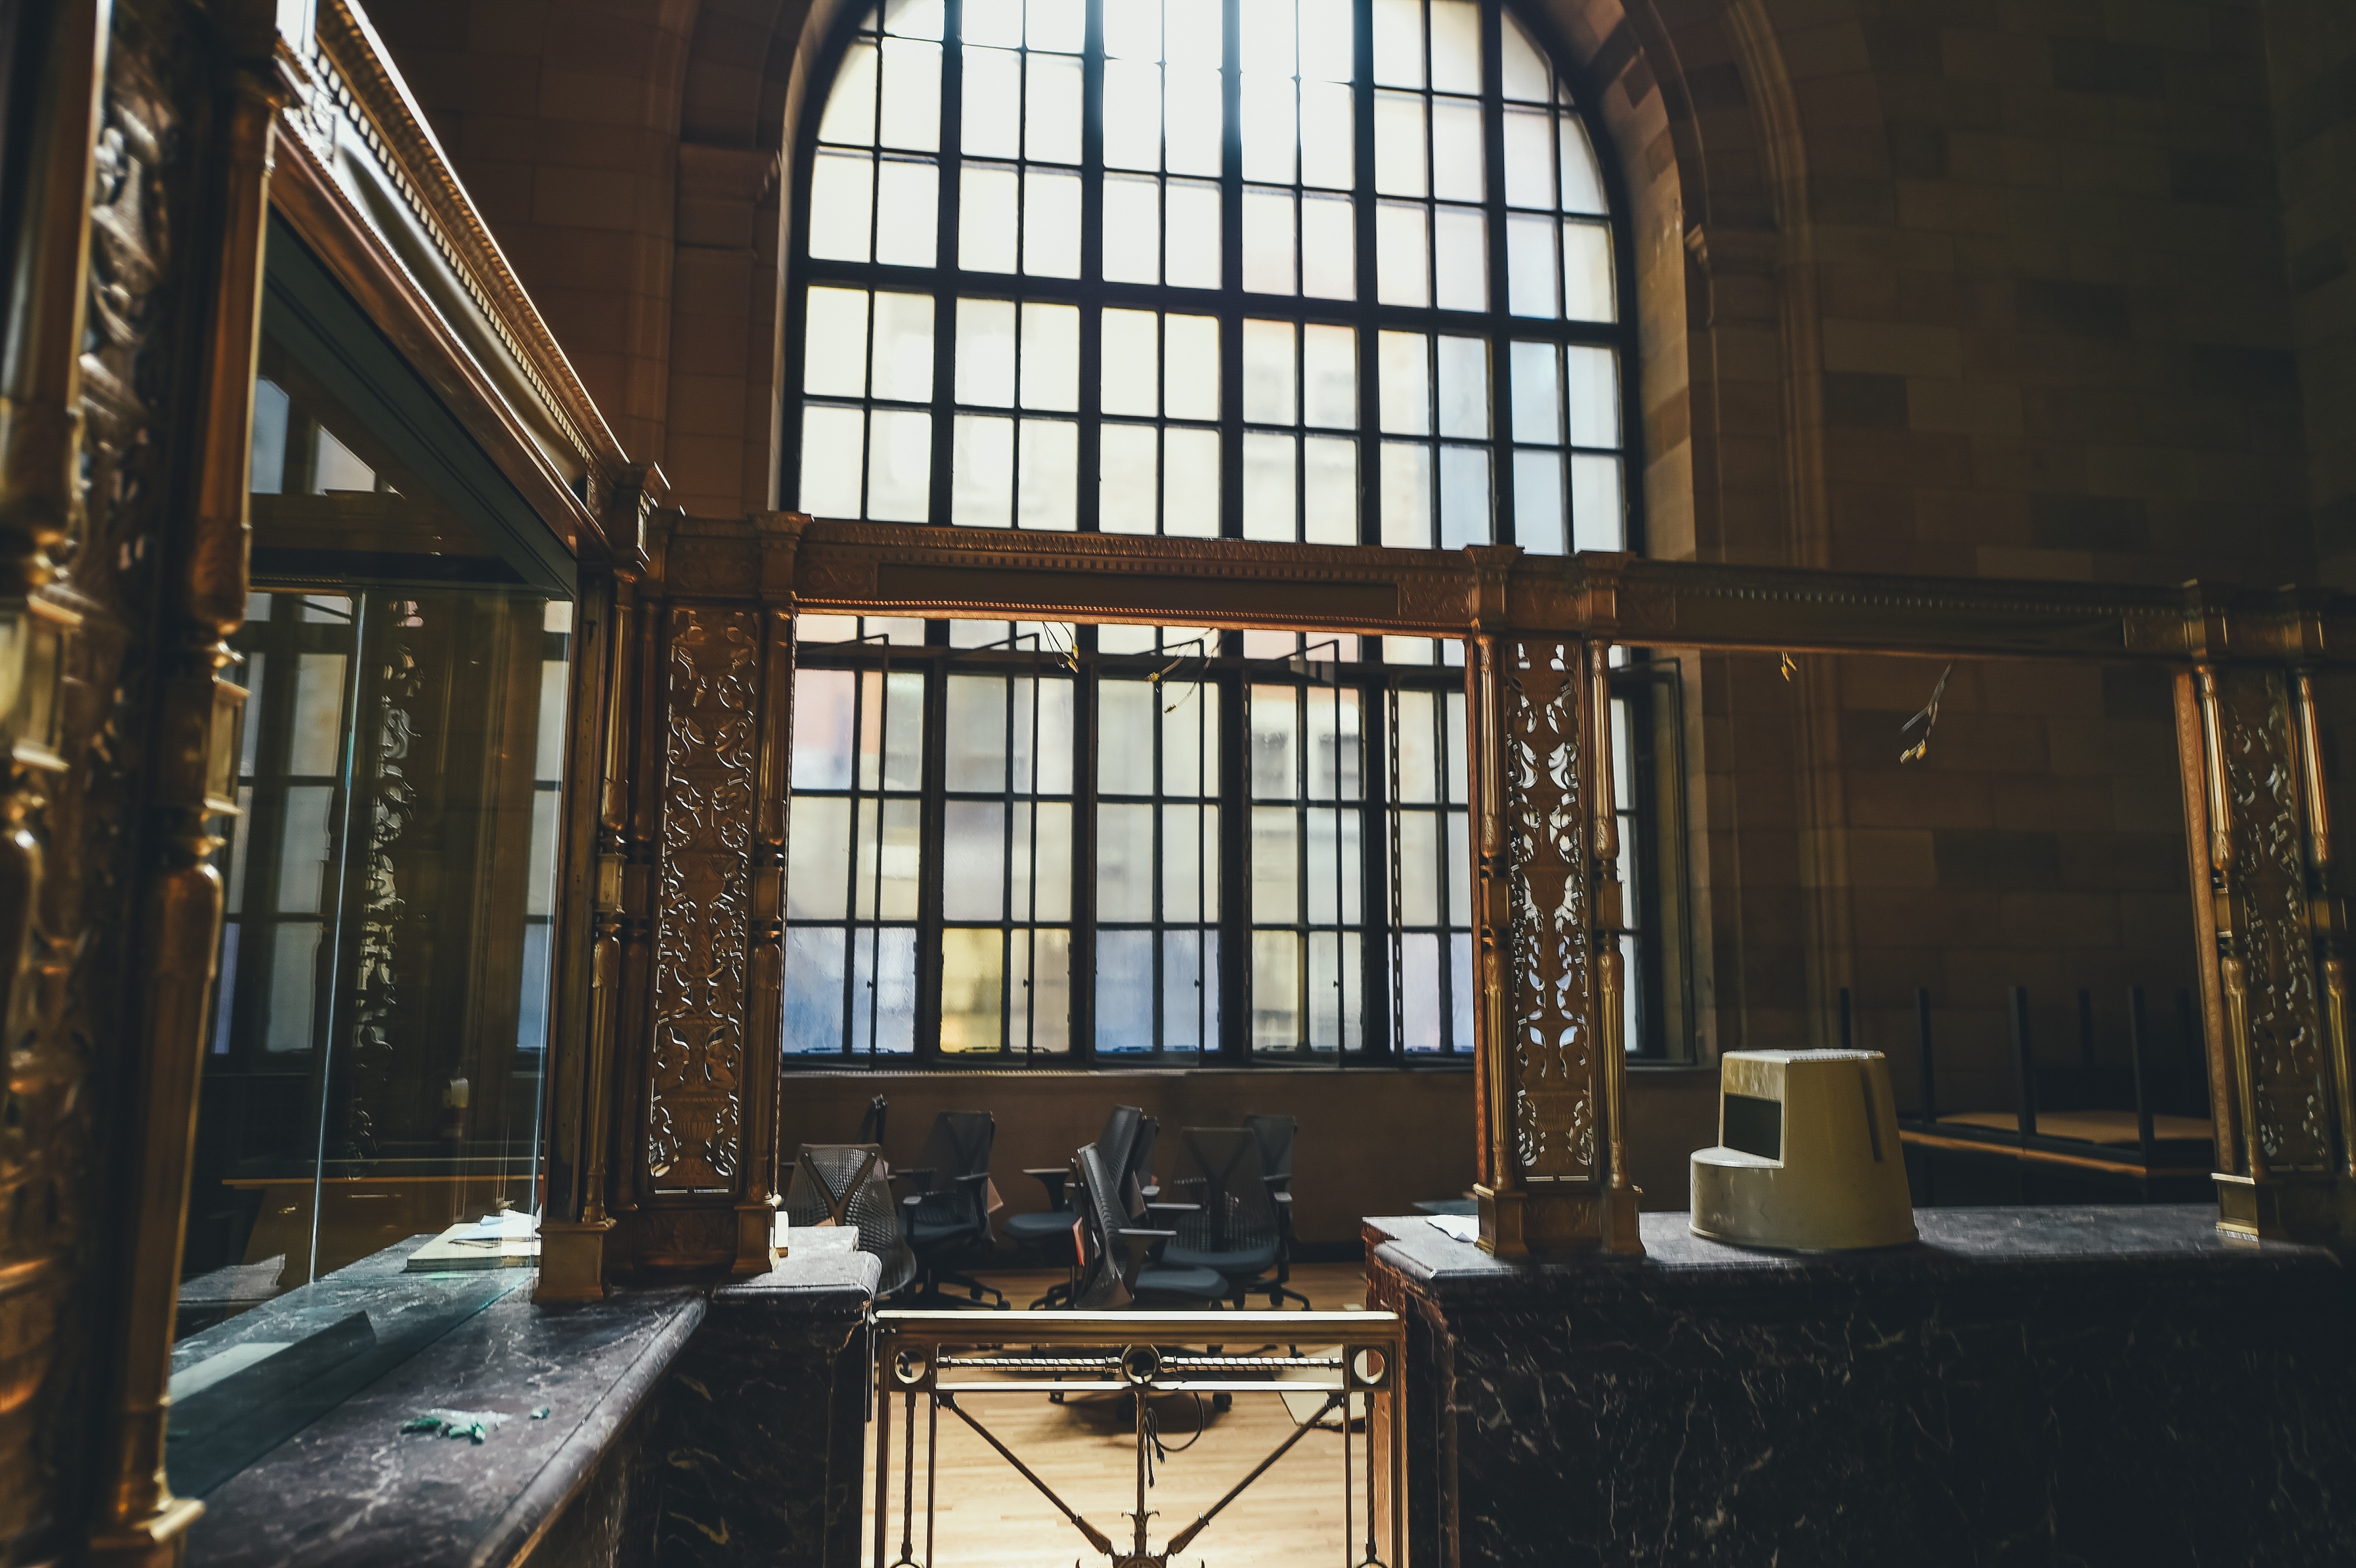
architecture, window, building, interior design, tourist attraction, estate